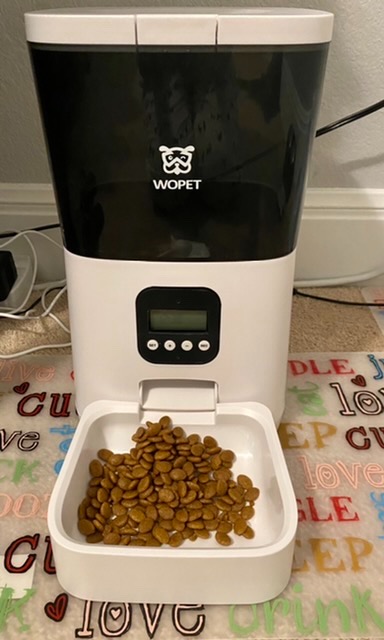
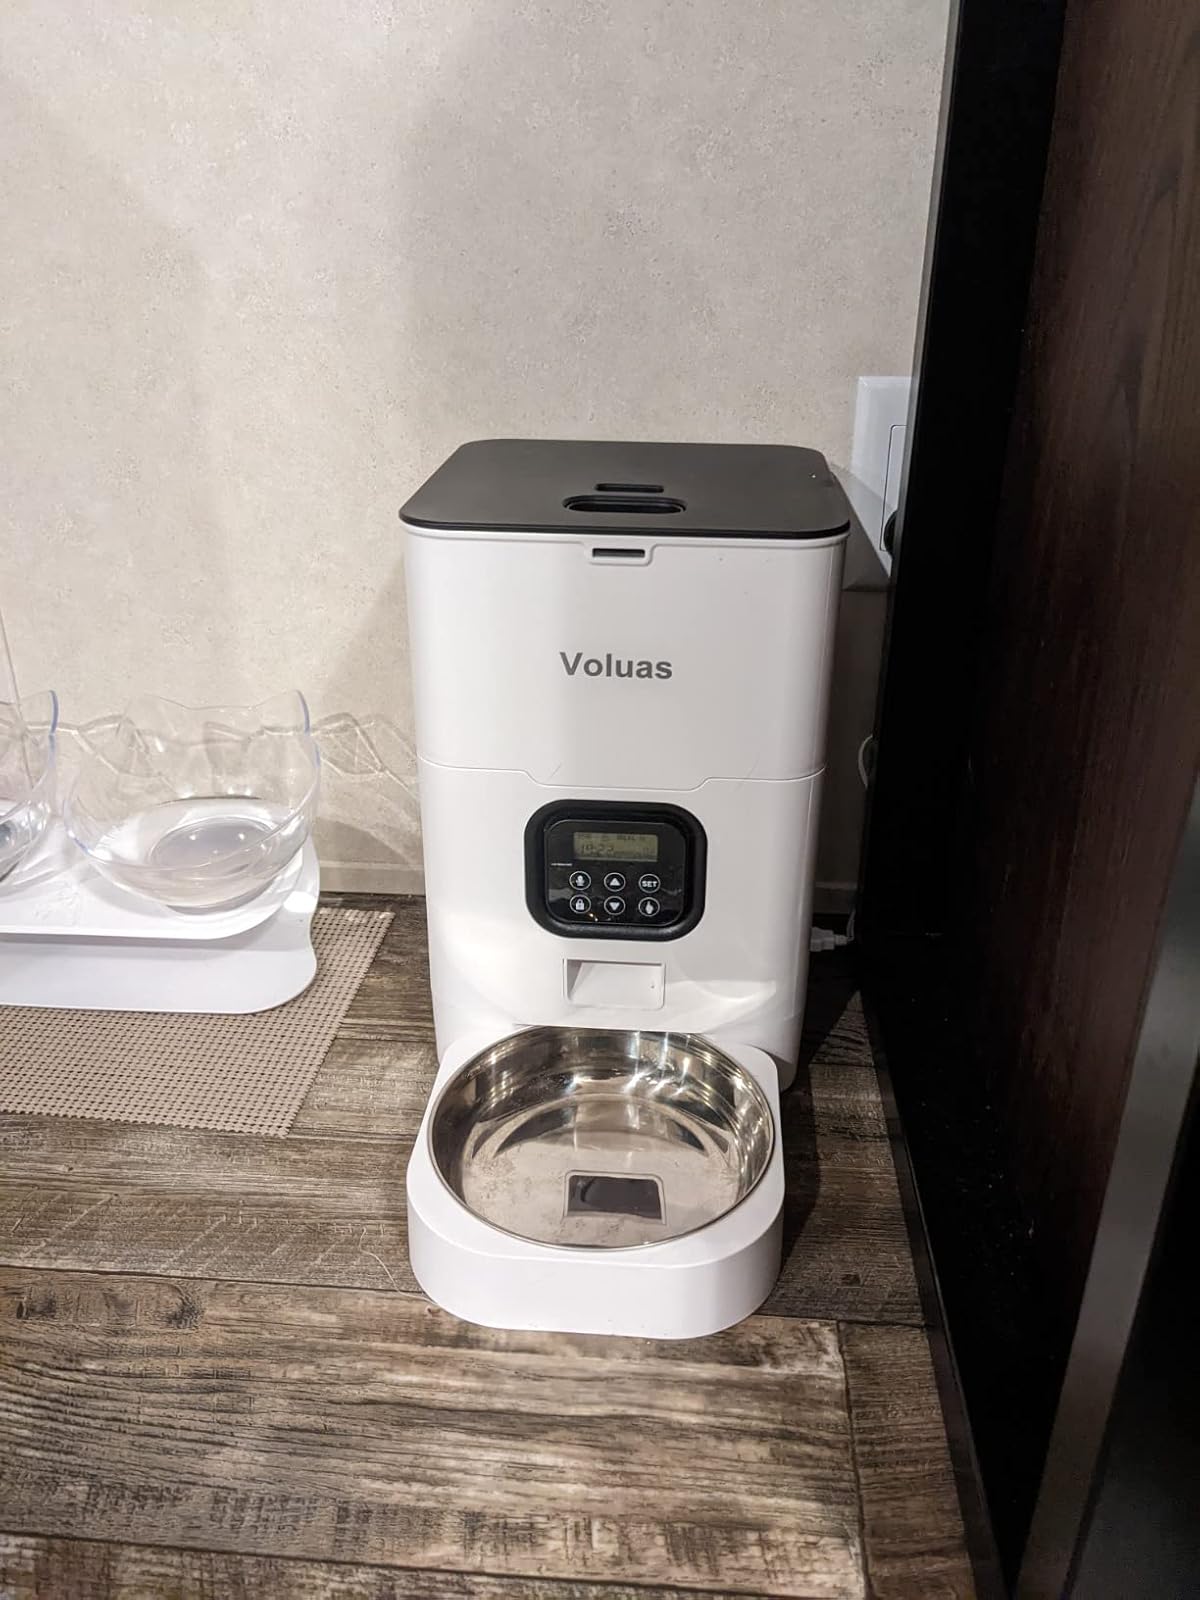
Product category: items_feeder
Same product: no